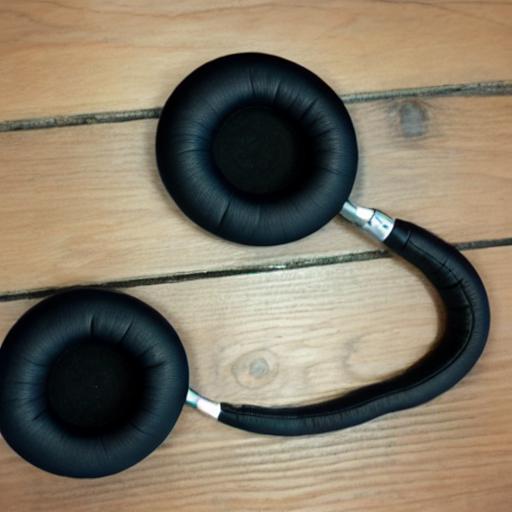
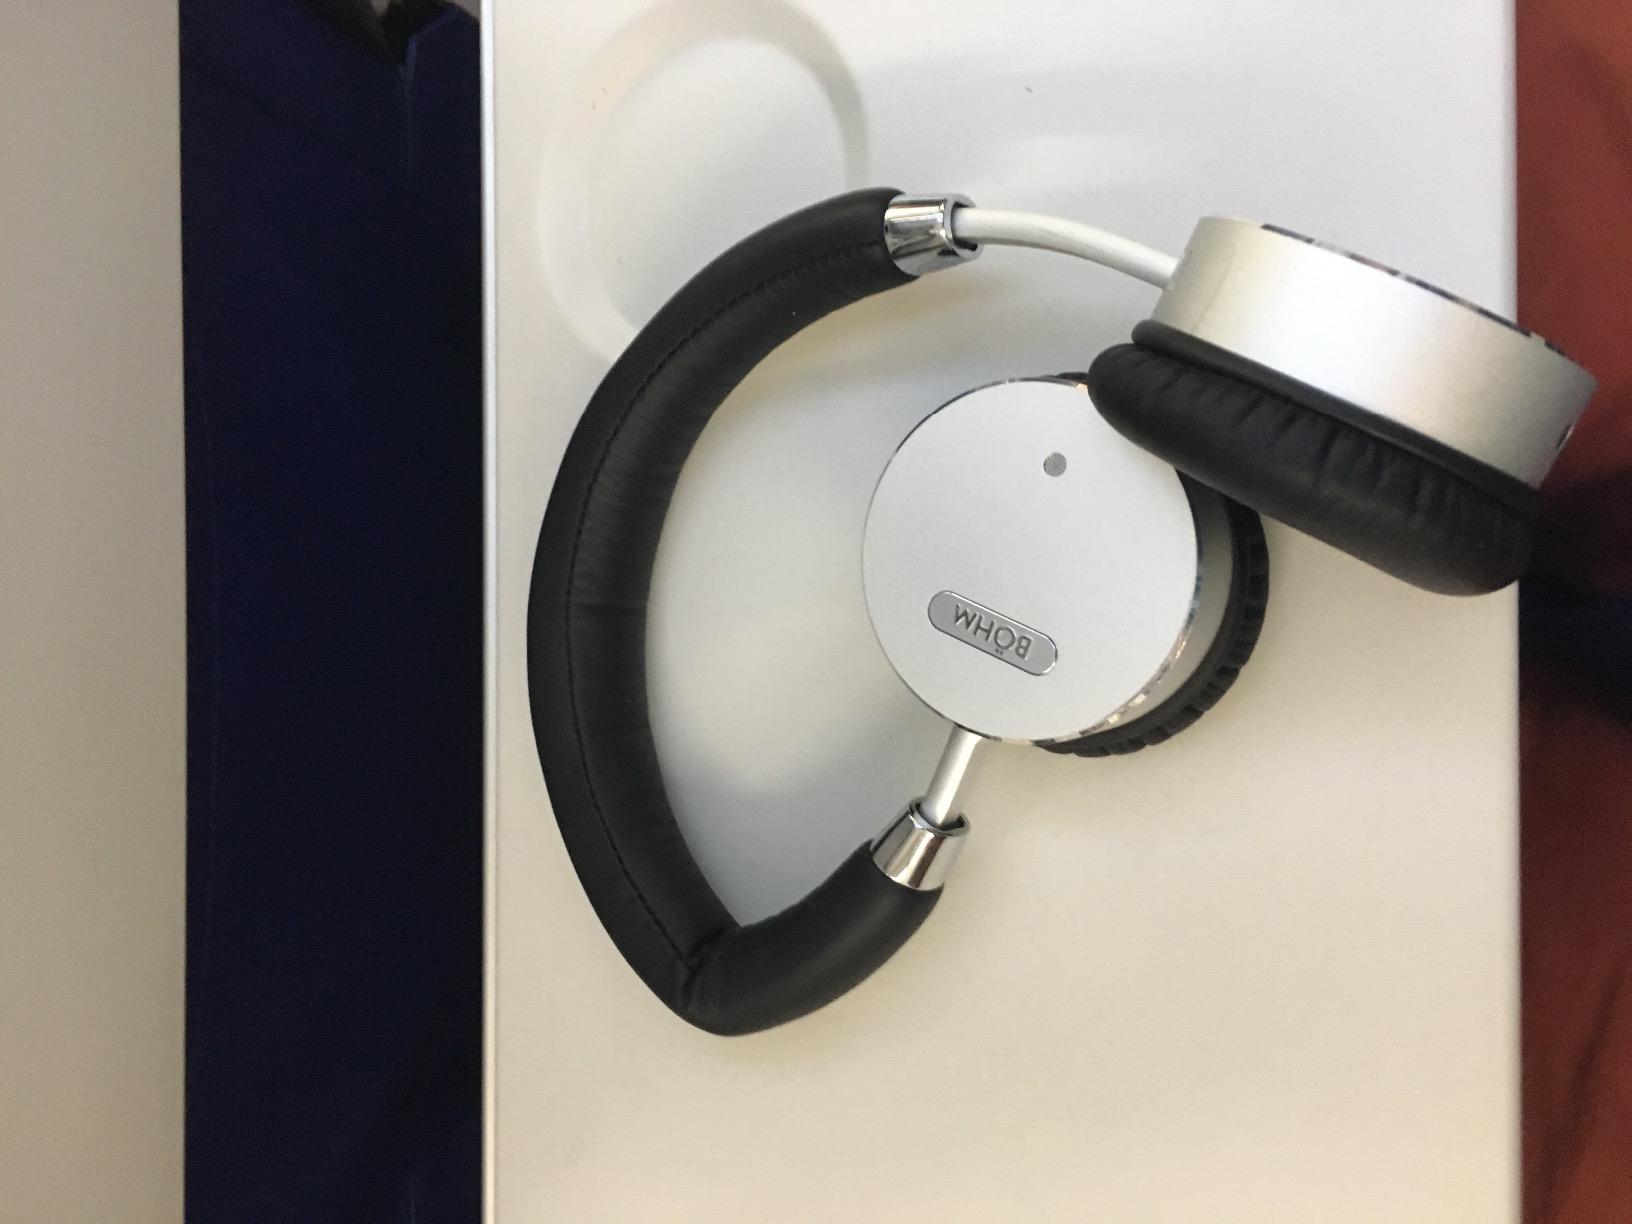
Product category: headphones
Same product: no